History of Sheffield

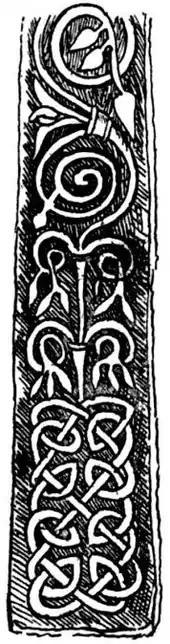
The 9th-century Sheffield Cross.

The name "Sheffield" is Old English in origin. It derives from the River Sheaf, whose name is a corruption of "shed" or "sheth", meaning to divide or separate. "Field" is a generic suffix deriving from the Old English "feld", meaning a forest clearing. It is likely then that the origin of the present-day city of Sheffield is an Anglo-Saxon settlement in a clearing beside the confluence of the rivers Sheaf and Don founded between the arrival of the Anglo-Saxons in this region (roughly the 6th century) and the early 9th century.